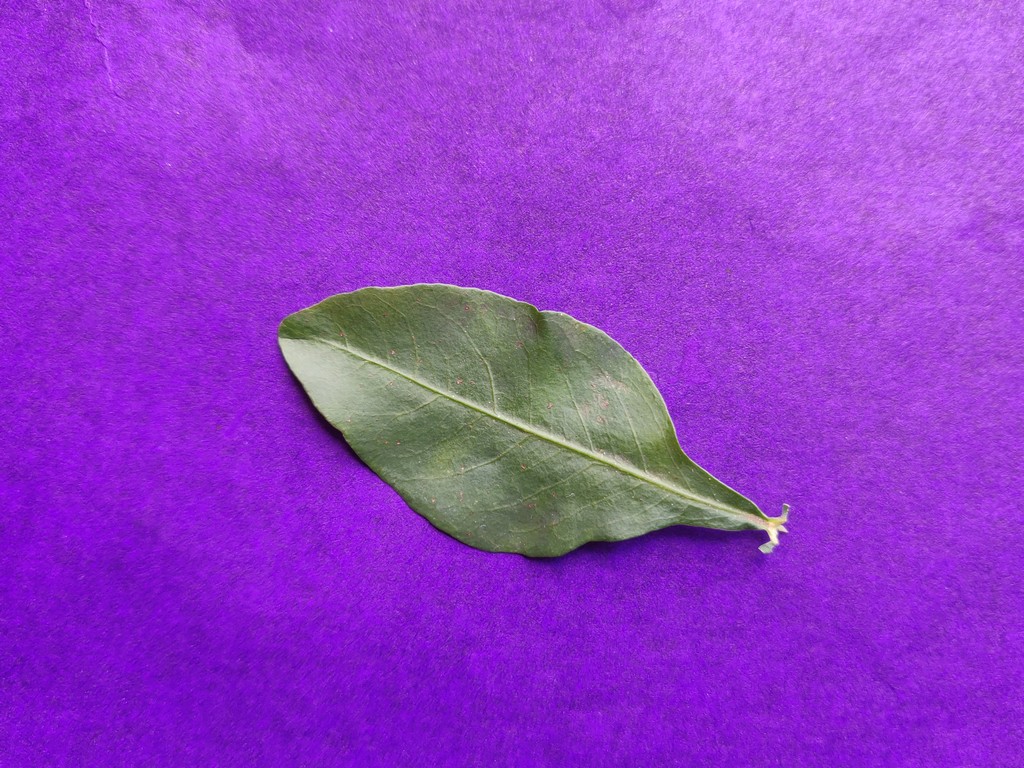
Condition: Healthy
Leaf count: single
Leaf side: front